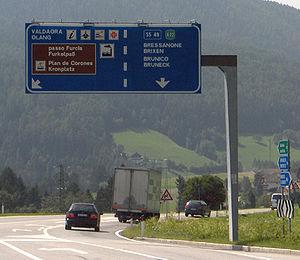
La signalisation bilingue consiste en la représentation sur un même panneau de signalisation d'inscriptions en deux langues ou plus. Son utilisation est réglementairement réservée à des situations locales où est en vigueur le bilinguisme administratif ou bien où il existe un important trafic touristique ou commercial ; on en trouve parfois aussi dans les quartiers où la proportion d'immigrés originaires d'une même zone linguistique est élevée. Dans un sens plus extensif, elle inclut, dans les régions où coexistent des langues transcrites en alphabets non latins, la translittération des toponymes et l'éventuelle traduction des textes complémentaires. La tendance générale est plutôt de remplacer les informations qui devraient être fournies en plusieurs langues par des symboles et des pictogrammes standardisés au niveau international et représentatifs du contenu de l'information. L'emploi de la signalisation bilingue est sans doute le principal instrument symbolique de perception et d'institutionnalisation de la réalité bilingue d'un territoire.